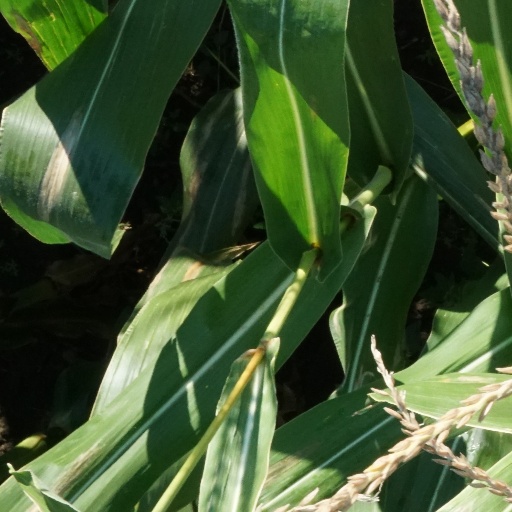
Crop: maize; corn